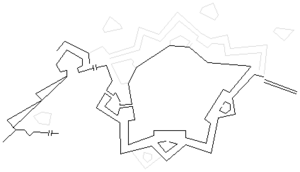
Citadelle de Liege en 1715. Lègende: Gris: ancienne situation.